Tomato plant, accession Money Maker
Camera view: bottom (45 deg); turntable rotation: 60 degrees
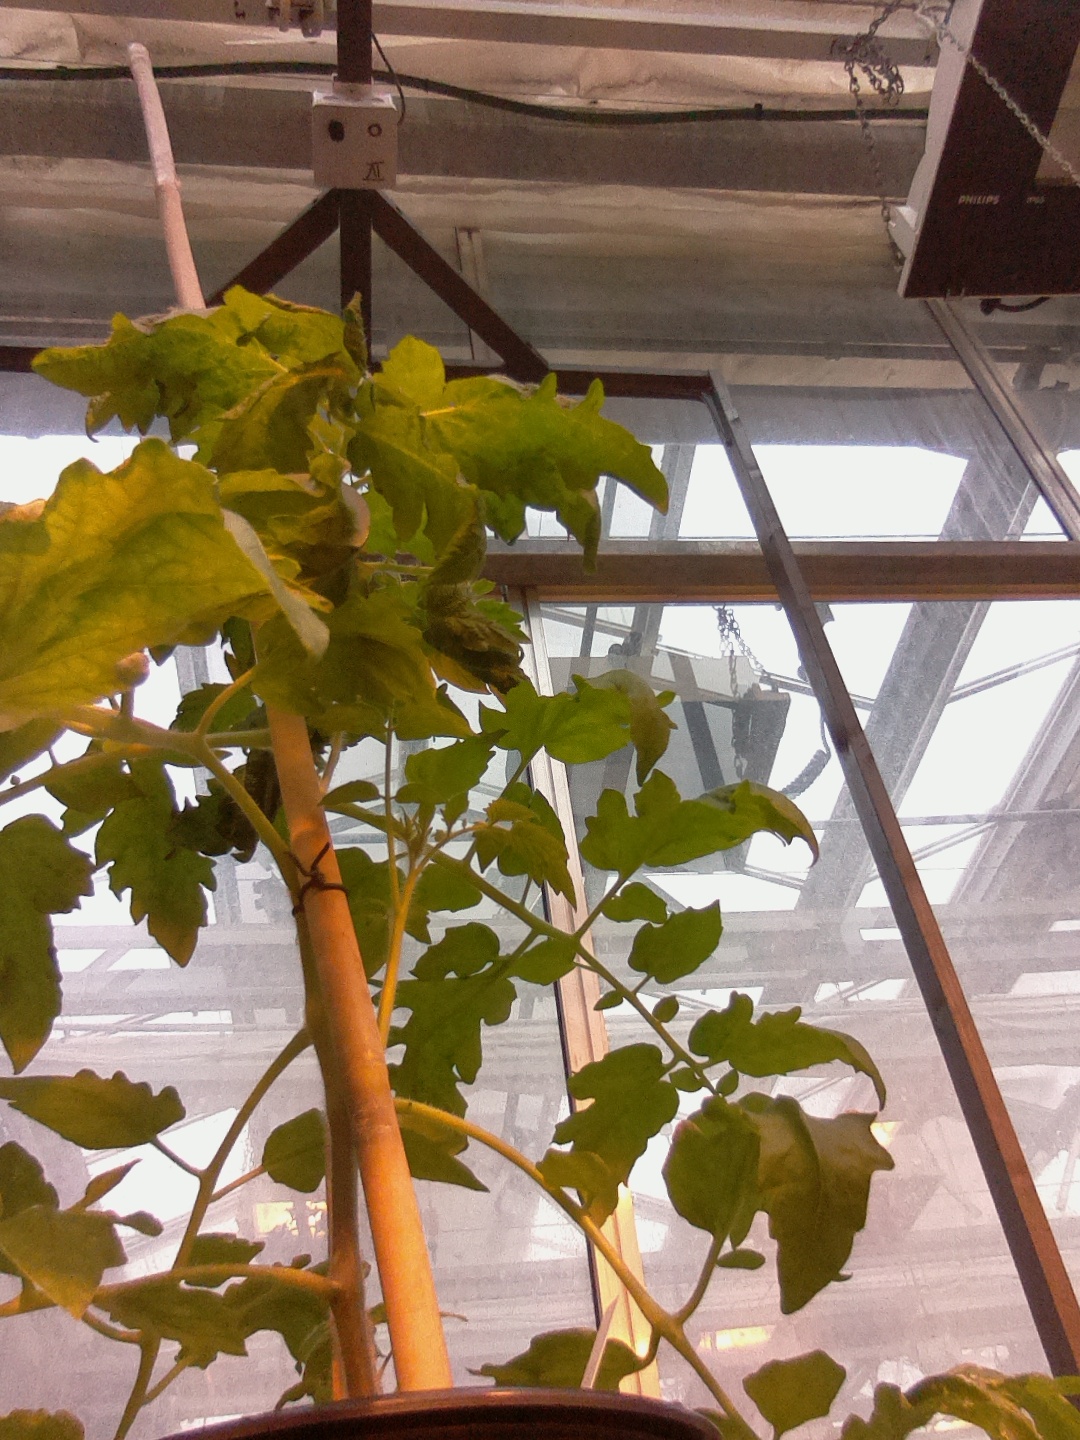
BBCH growth stage 53: 3 inflorescences visible